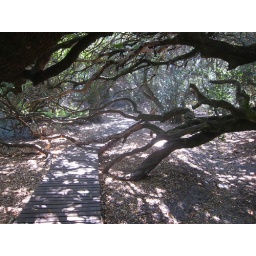
Melkbos tree forest in Piet se Bos, near Grotto Beach